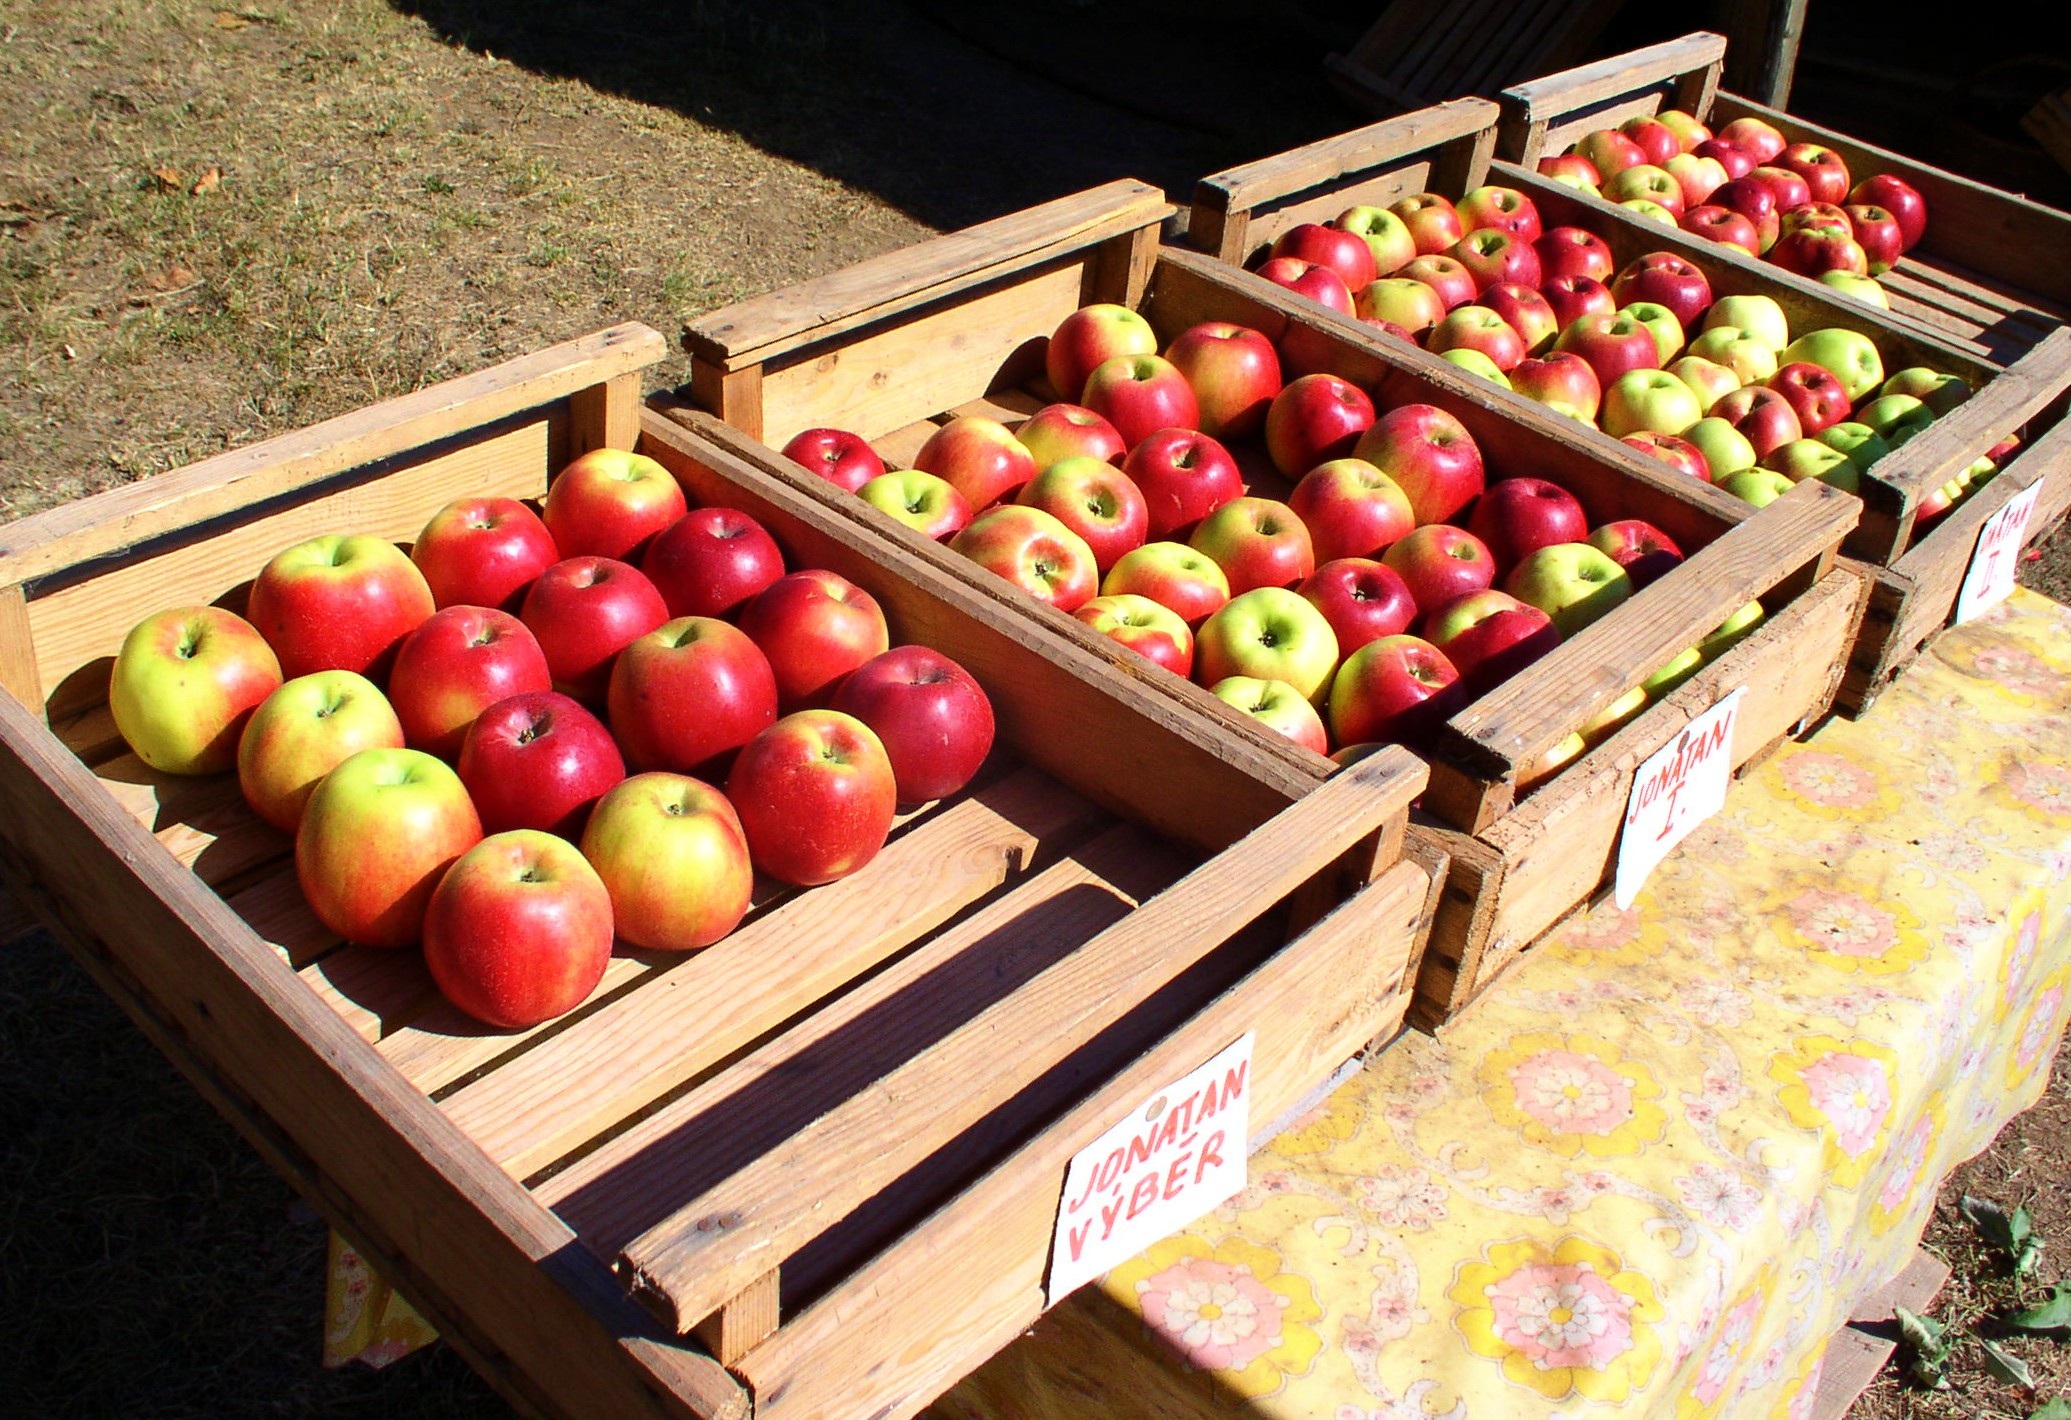
apple, plant, fruit, dish, meal, food, produce, vegetable, tomato, apples, flowering plant, fetus, land plant, potato and tomato genus